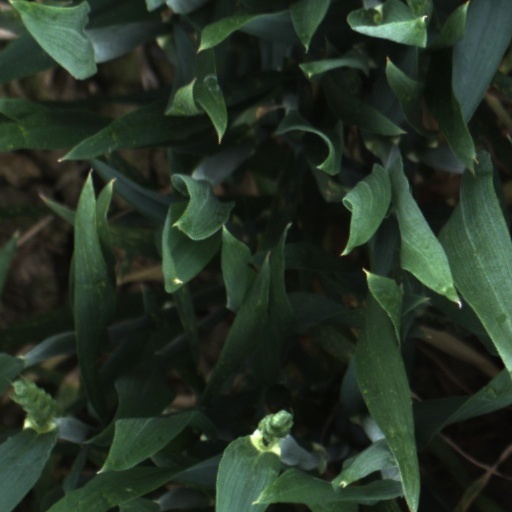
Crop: wheat